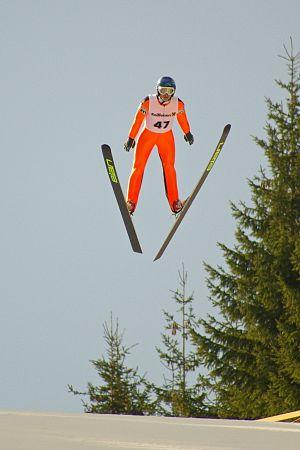
Tobias Kammerlander est un spécialiste autrichien du combiné nordique en activité. Il fait ses débuts en Coupe du monde en décembre 2008 à Oberhof et a obtenu un podium en relais en Allemagne en 2010.